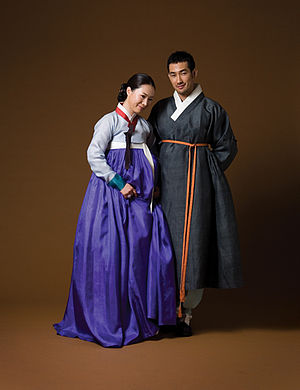
Hanbok
En Hanbok eller Chosŏn-ot er en traditionel koreansk kjole til semi-formel eller formel påklædning ved traditionelle lejligheder såsom festivaler, fester og ceremonier. Den er kendetegnet ved livlige farver og enkle linjer uden lommer. Selvom udtrykket bogstaveligt betyder "koreansk tøj", henviser Hanbok i dag normalt til tøj, der bæres i Joseon-dynastiets periode.